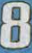
Number: 8